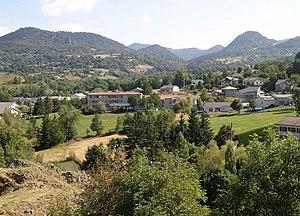
Saint-Julien-Chapteuil, dép. de la Haute-Loire, France (région Auvergne). Vue sur les sommets de Saint-Julien-Chapteuil, depuis la butte de l’église, par un coup d’oeil en direction du nord-est. On distingue
Saint-Julien-Chapteuil est une commune française située dans le département de la Haute-Loire en région Auvergne-Rhône-Alpes.